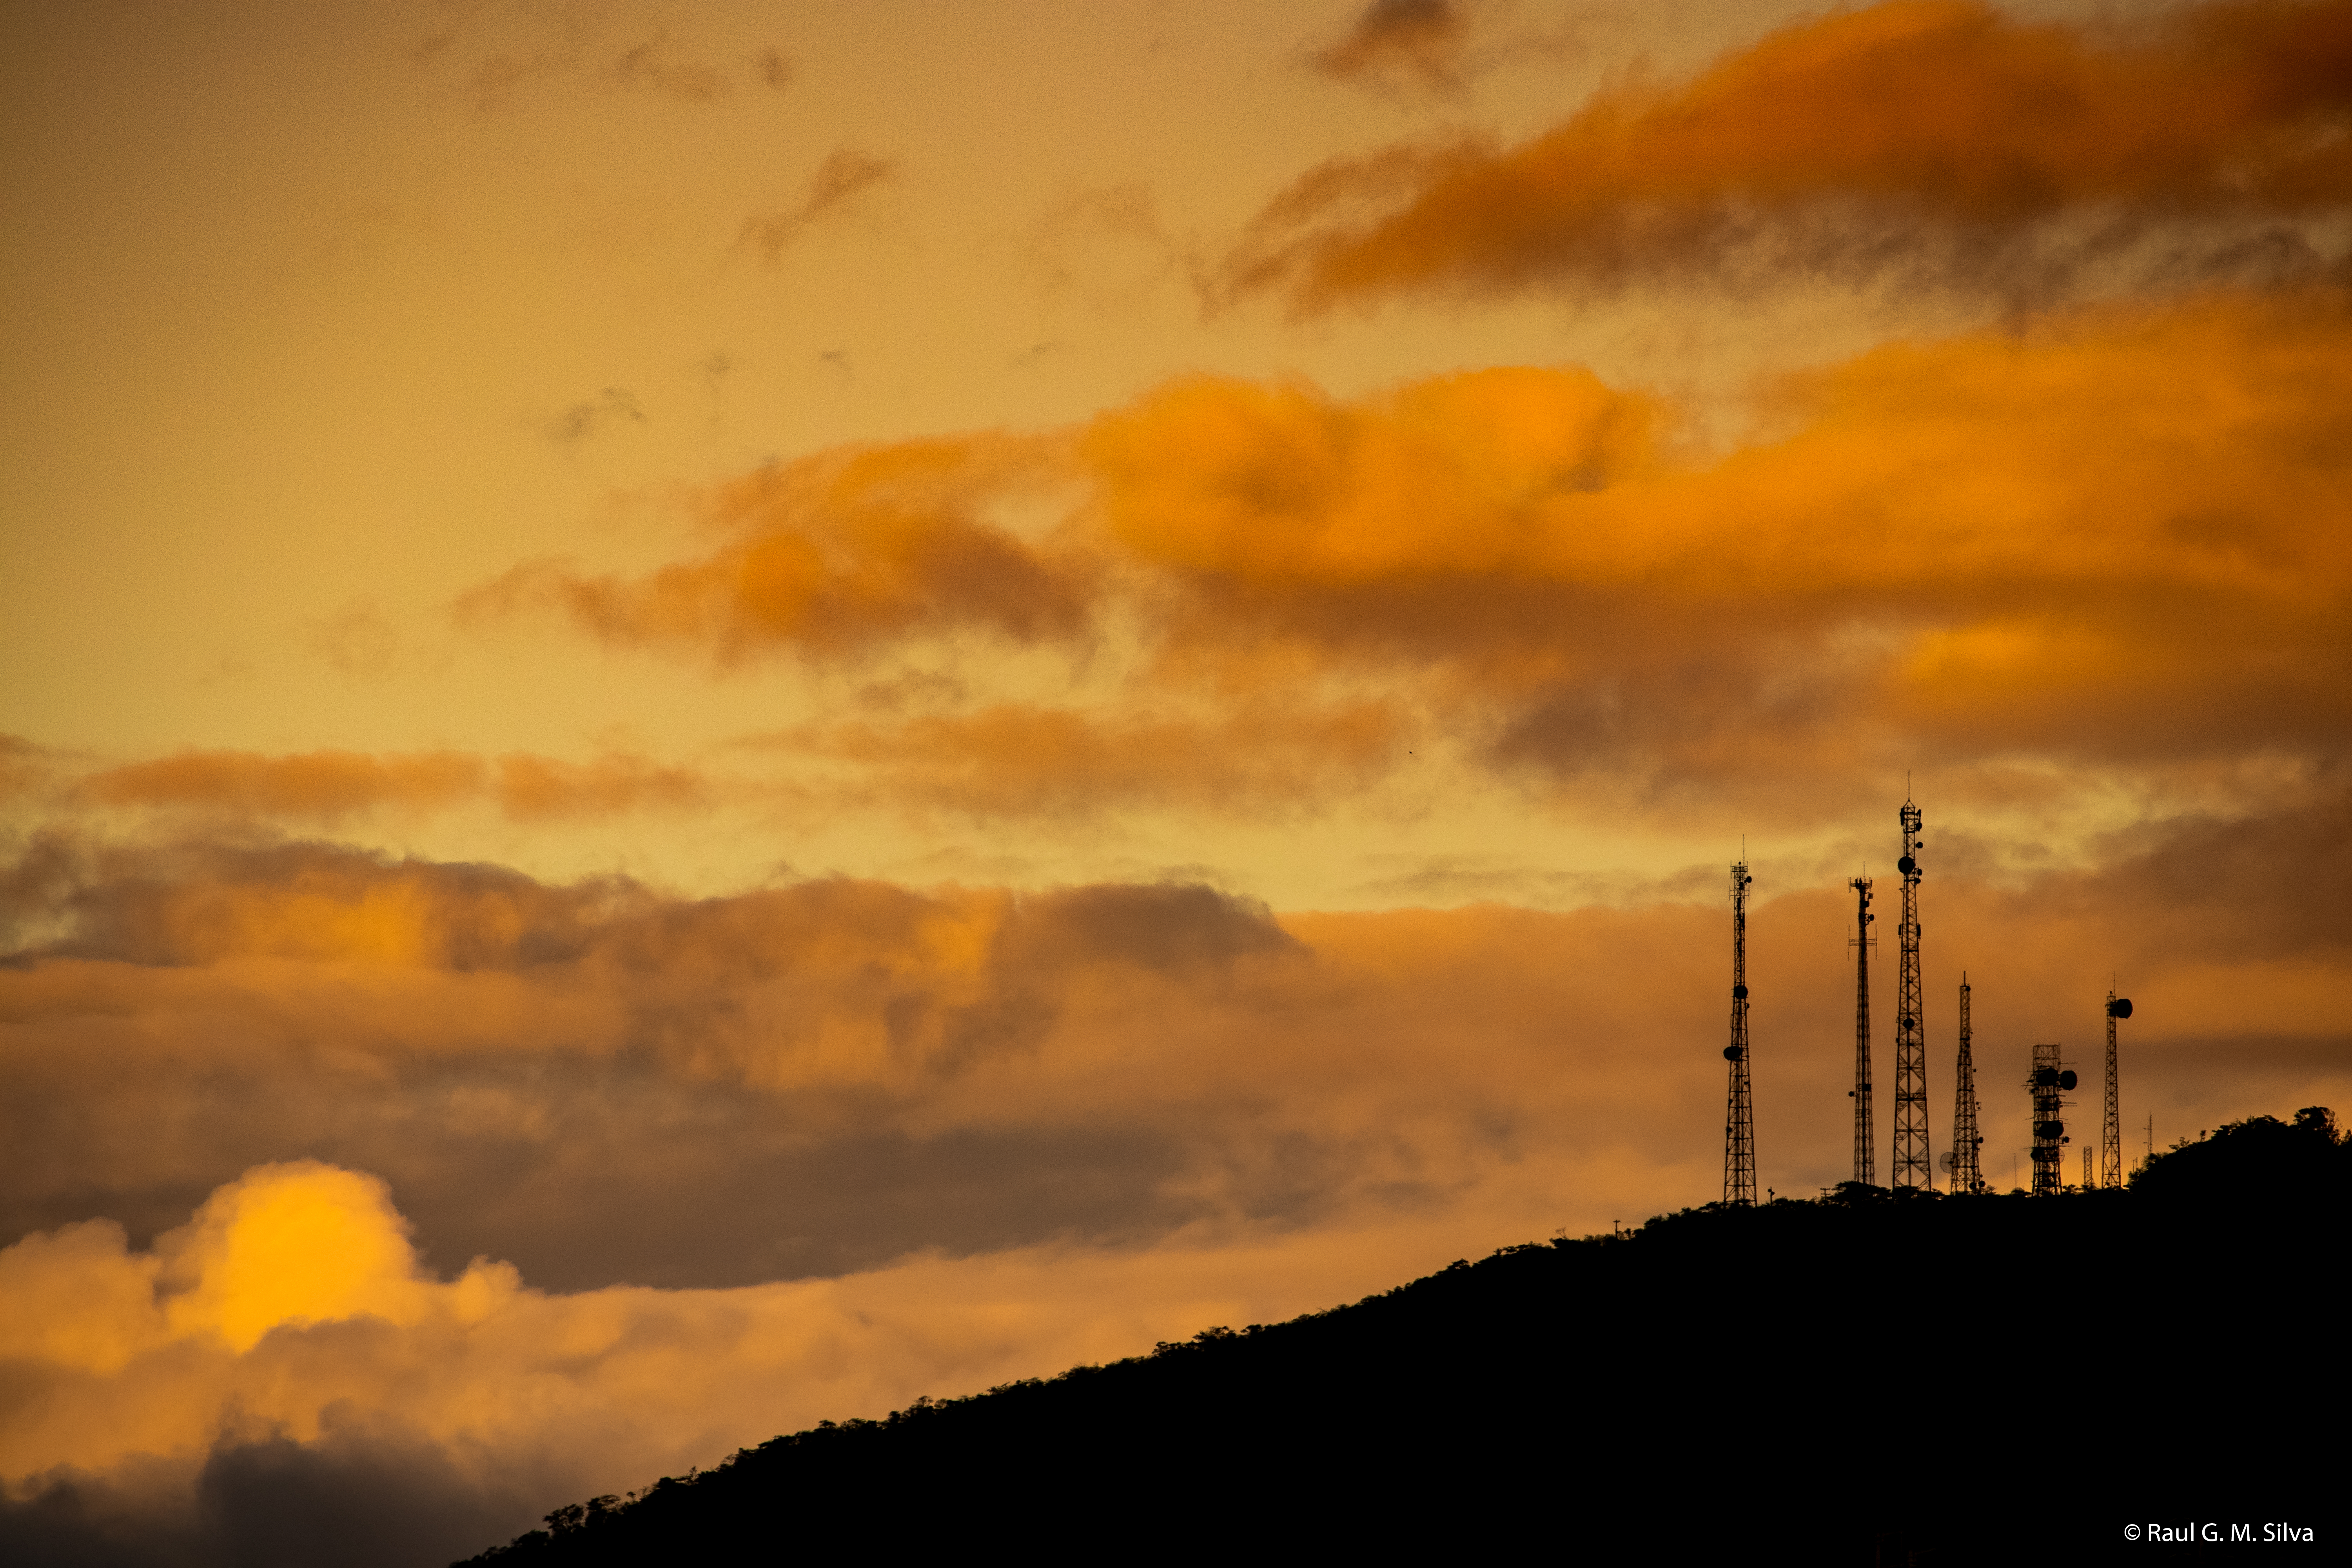
clouds, end of the day, sunset, storm, saws, mountains, tv antennas, modernity, zoom, mist, rain, orange, sky, cloud, afterglow, evening, yellow, sunrise, atmosphere, horizon, morning, sunlight, dusk, cumulus, red sky at morning, hill, meteorological phenomenon, sun, calm, landscape, silhouette, photography, dawn, heat, city, tower